Alfonso Carlos de Borbón

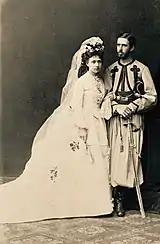
Wedding

In the 1850s Alfonso spent his early childhood with his mother and older brother in the Duchy of Modena; it is there he received his early homeschooling. Due to the revolutionary turmoil of 1859 the family left for Austria, hosted by the ex-emperor, Ferdinand I; they settled in Prague, which remained their key residence until 1864. Their attempt to settle in Venice, resulting from health concerns, was aborted due to the Italo-Austrian war; they spent the years of 1864-1867 shuttling between Innsbruck, Vienna and Graz. Both teenagers were raised in very pious ambience; their religious mother and equally devout but more strong-willed step-grandmother, María Teresa de Braganza, made sure the boys received a profoundly Catholic, Carlist and anti-liberal education. In 1868 Alfonso embarked on a long pilgrimage to Palestine; the same year his 21-year-old brother Carlos assumed the Carlist claim to the throne of Spain. When back in Europe Alfonso decided to join Papal Zouaves.